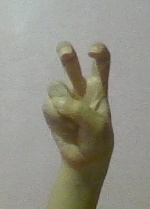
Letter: toot